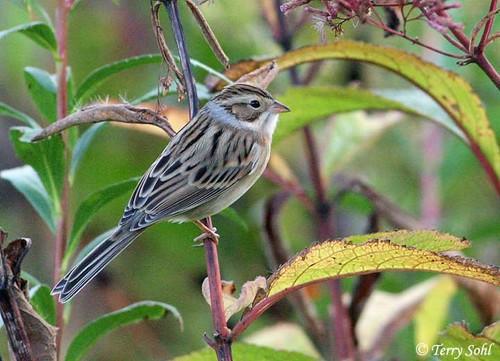
A photo of a clay colored sparrow